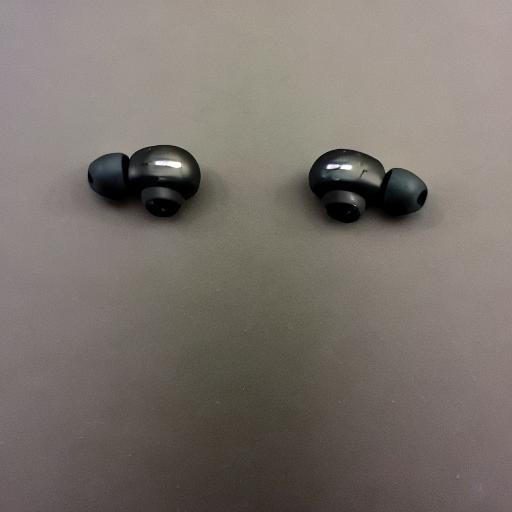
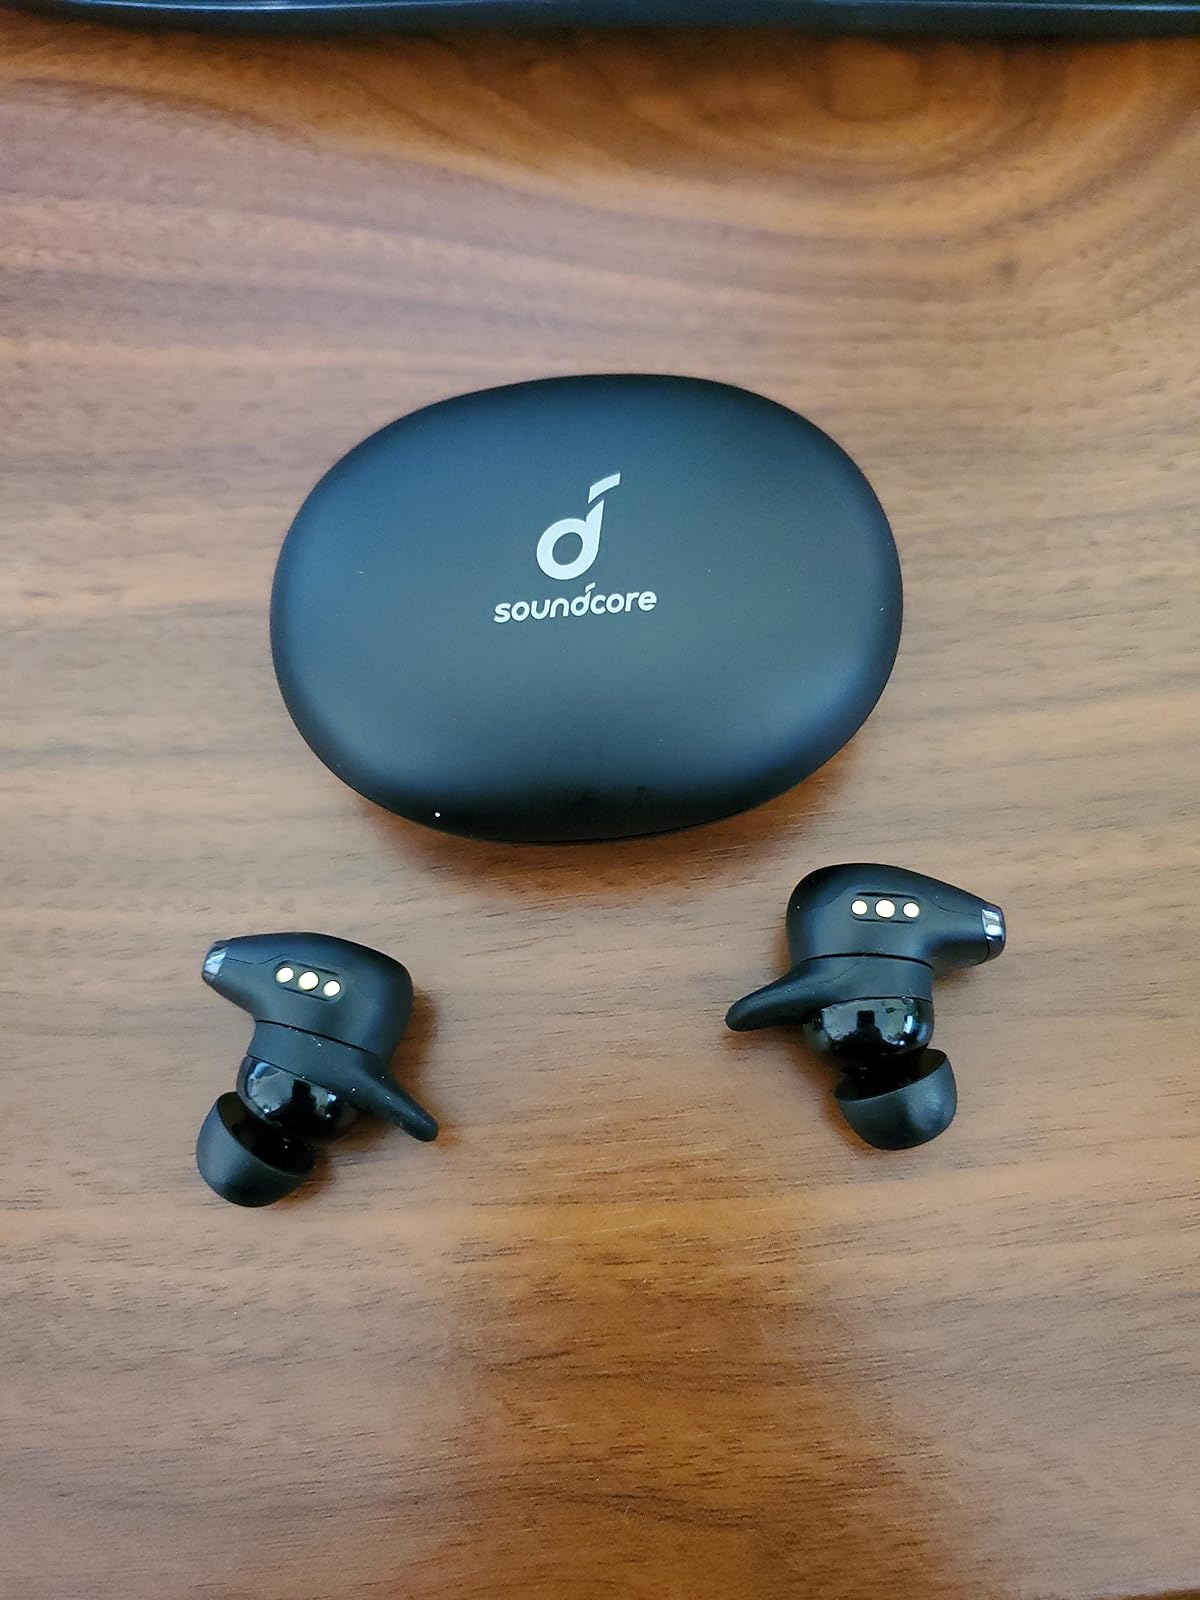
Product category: earbuds
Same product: no